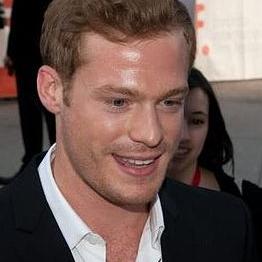
Age: 25